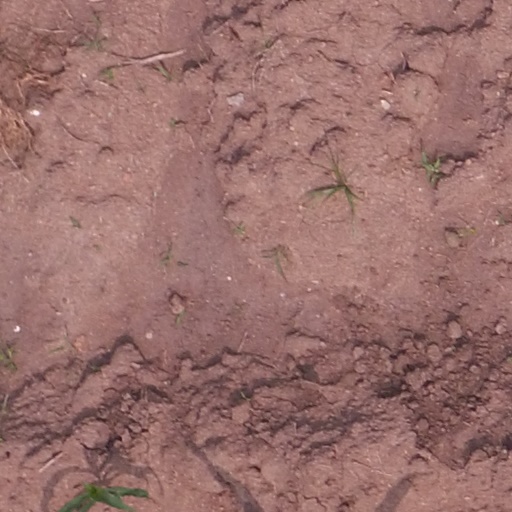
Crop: maize; corn